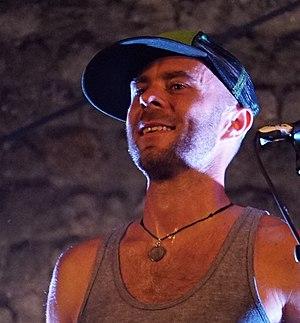
les Youngblood Brass Band à Reims.